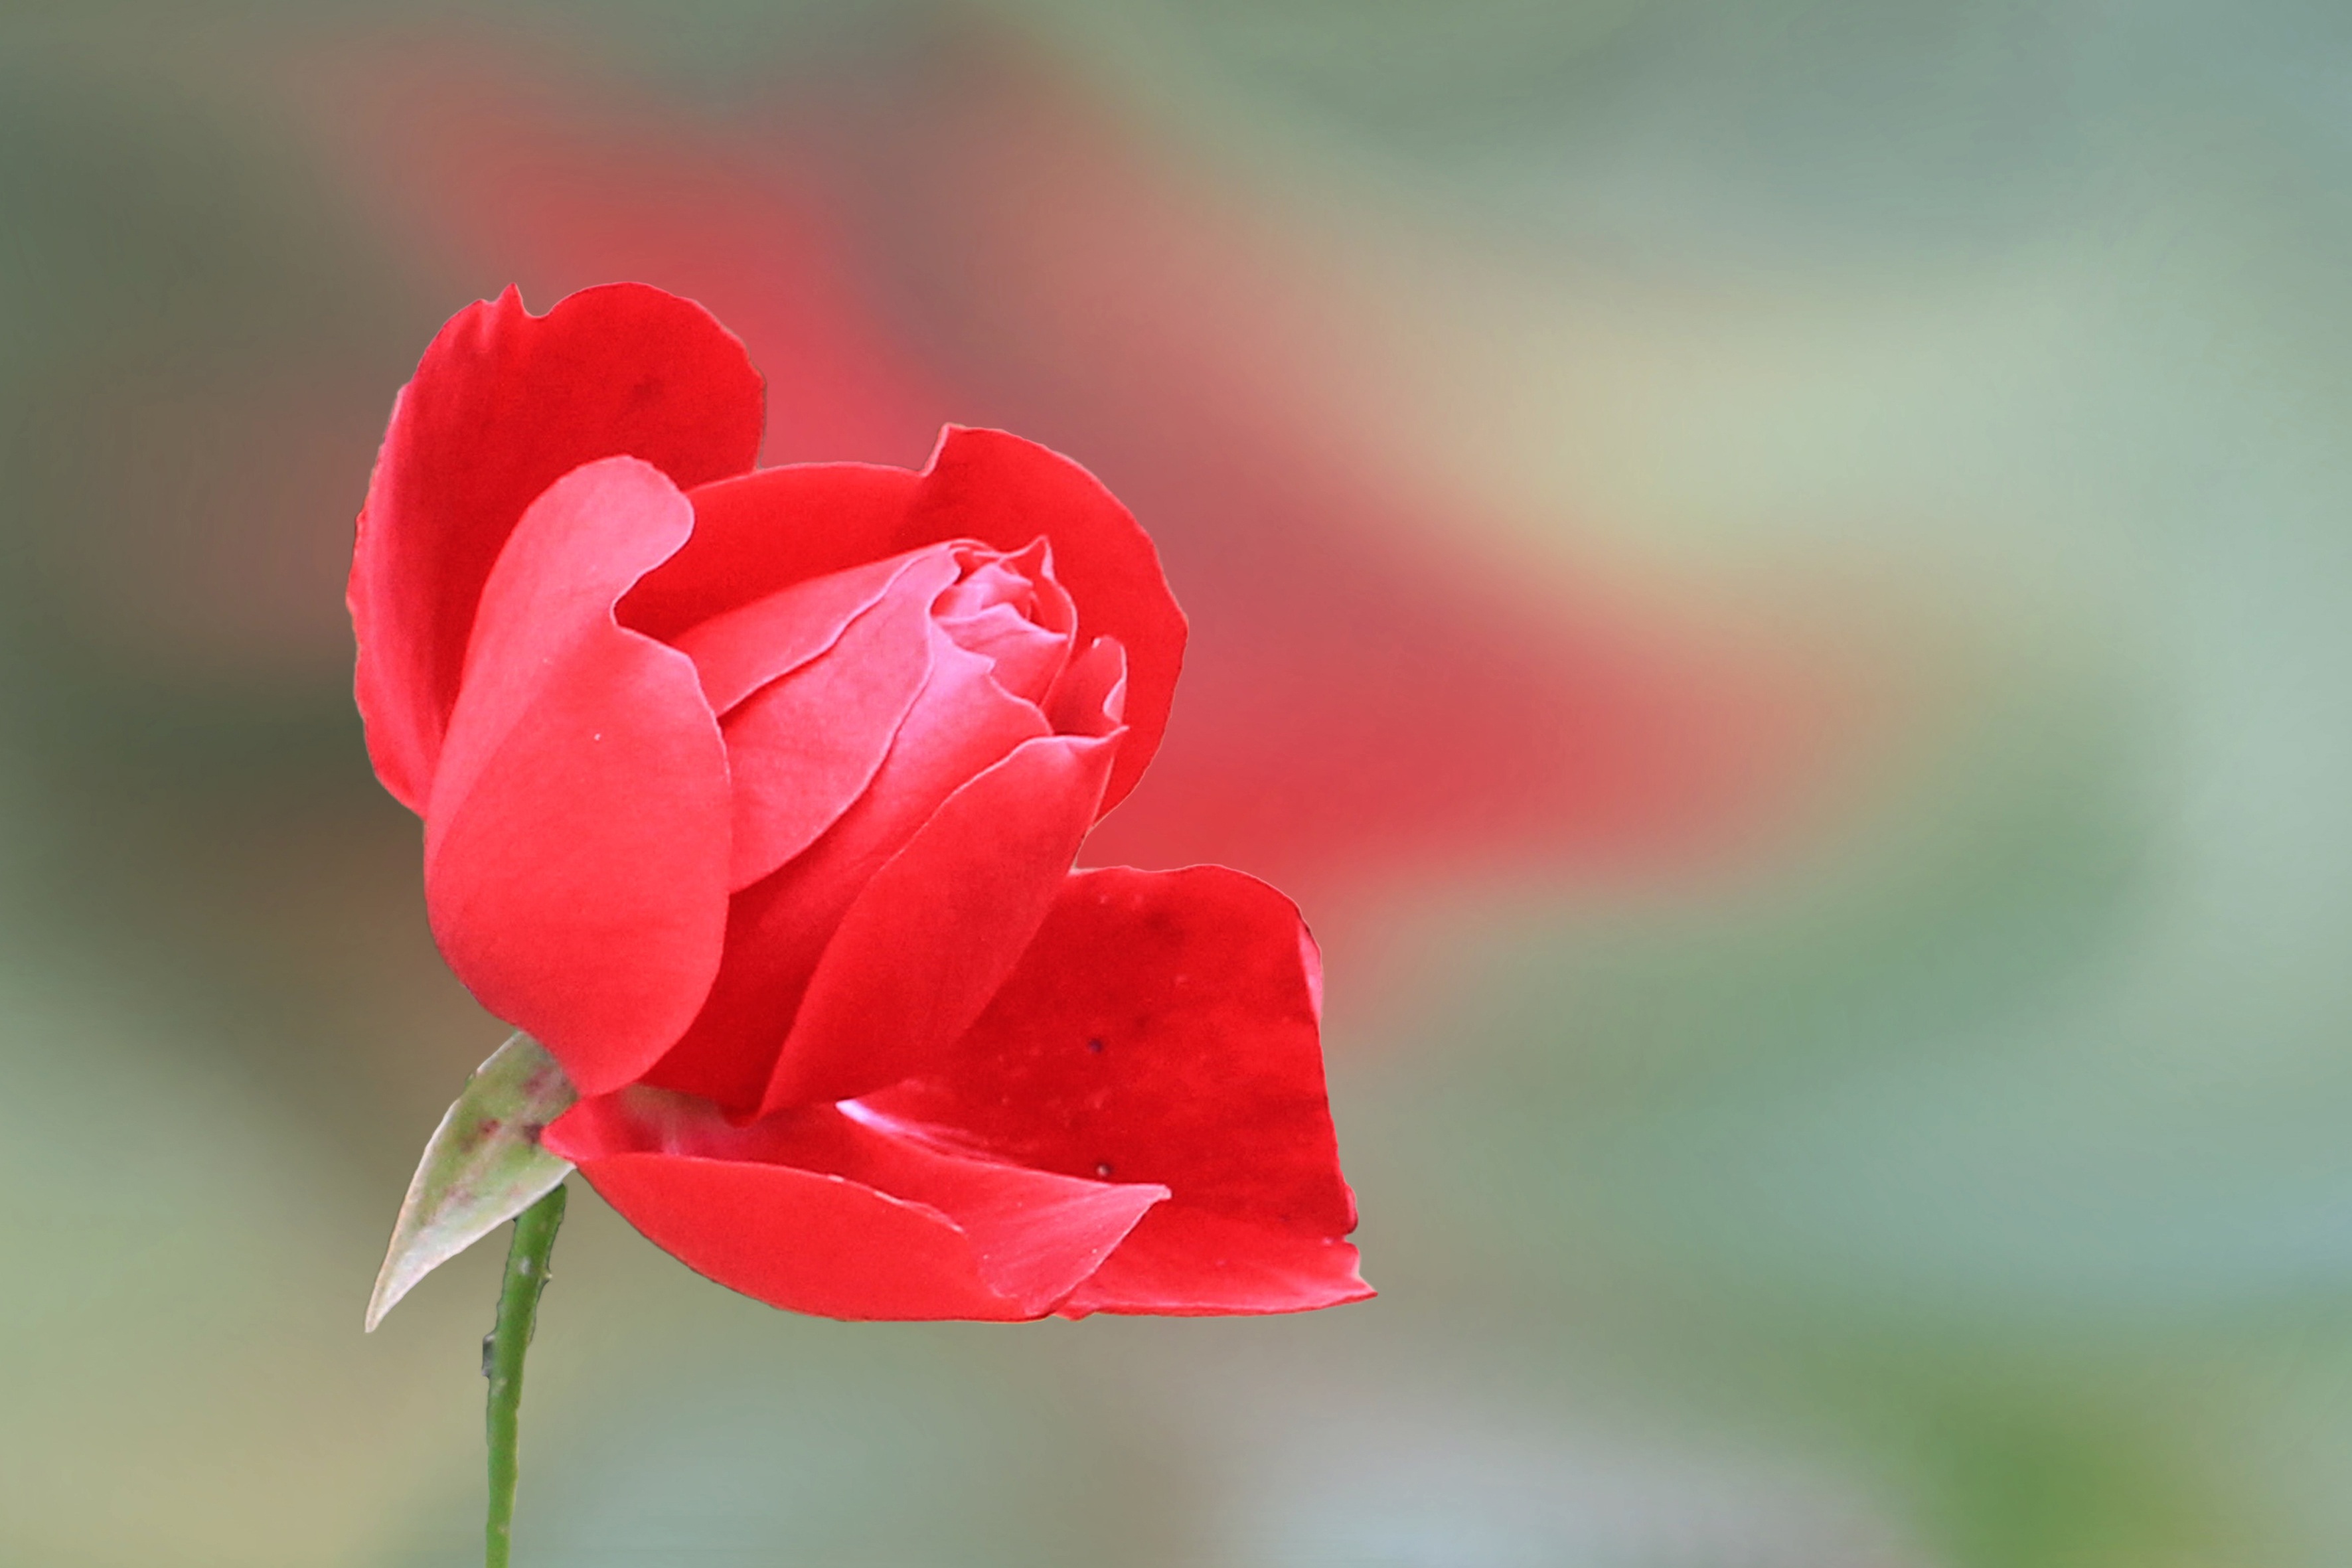
blossom, plant, photography, flower, petal, bloom, rose, red, pink, flora, close up, bud, macro photography, rose blooms, flowering plant, garden rose, plant stem, land plant